Zack Moss

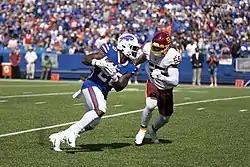
Moss against the Washington Football Team in 2021

Moss was a healthy scratch for the Bills in Week 1 against the Pittsburgh Steelers, as the team opted to play Matt Breida in his stead. The following week against the Miami Dolphins, Moss made his season debut one day after attending his aunt's funeral. Despite fumbling early in the game, Moss finished the game with two touchdowns scored along with 26 rush yards on eight carries, in addition to two passes caught for eight yards, as the Bills won 35–0. On his second touchdown, he collided with Miami linebacker Elandon Roberts before regaining his composure and powering into the endzone. In Week 3 against the Washington Football Team, Moss finished as Buffalo's leading rusher, finishing with 60 yards on 13 carries in a 43–21 win. He also caught three passes for 31 yards and a touchdown.